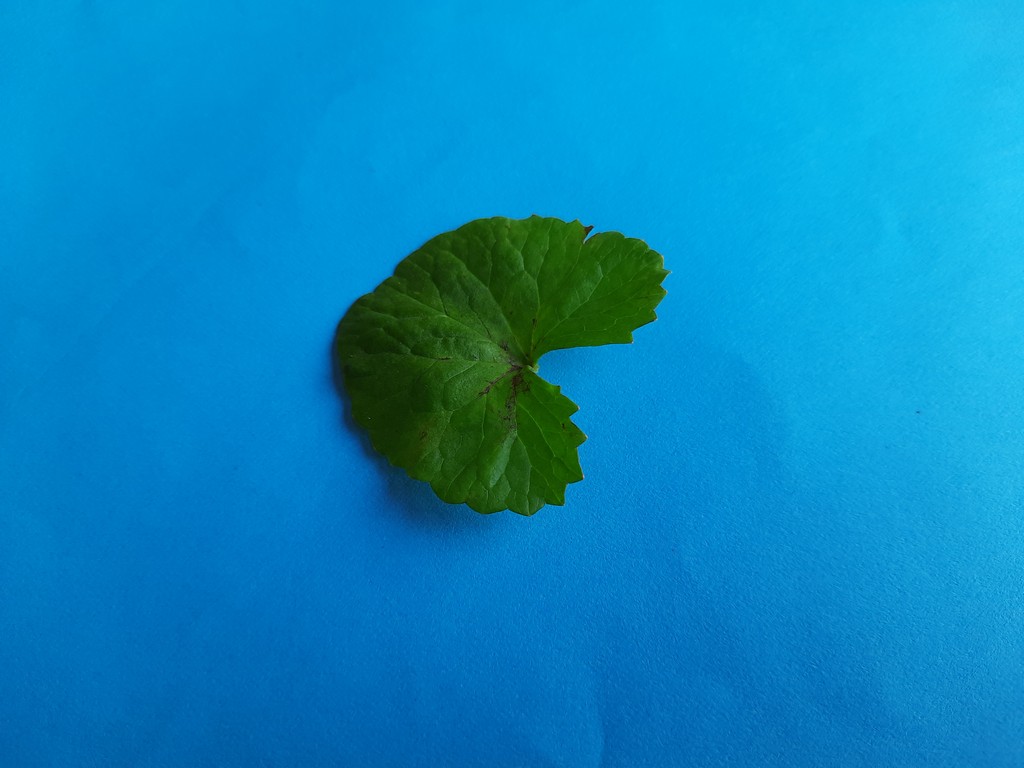
Label: Unhealthy